Eberbach Abbey

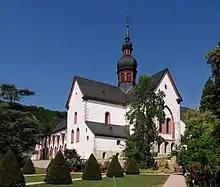
Abbey church

The first monastic house at the site was founded in 1116 by Archbishop Adalbert of Mainz, as a house of Augustinian canons. It was then bestowed by him in 1131 upon the Benedictines. This foundation failed to establish itself, and the successor, "Kloster Eberbach", was founded in 1136 by Bernard of Clairvaux as the first Cistercian monastery on the east bank of the Rhine.